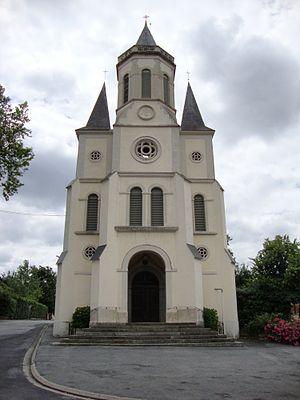
Valdurenque est une commune française située dans le département du Tarn, en région Occitanie.